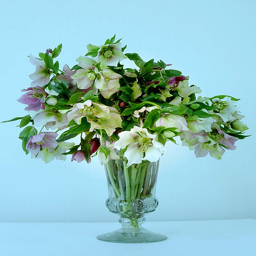
A vase of drooping flowers are shown in a clear vase.
A footed vase of freshly cut flowers on pale blue background
There is a glass vase with many flowers in it
A vase filled with lots of flowers on a blue table.
A glass vase filled with white and purple flowers